Thomas Parker (rower)

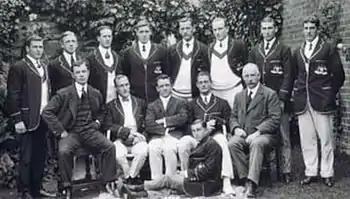
Parker (backrow 4th from left) with the 1912 Aust Olympic VIII, incl reserves & selectors

Parker rowed for the Balmain Rowing Club. In 1911, he rowed at four in the New South Wales crew, which won the men's eight at the annual Australian Interstate Regatta.